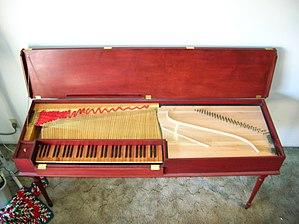
Clavicorde Polski: Klawikord